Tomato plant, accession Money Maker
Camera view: tilt-top (135 deg); turntable rotation: 120 degrees
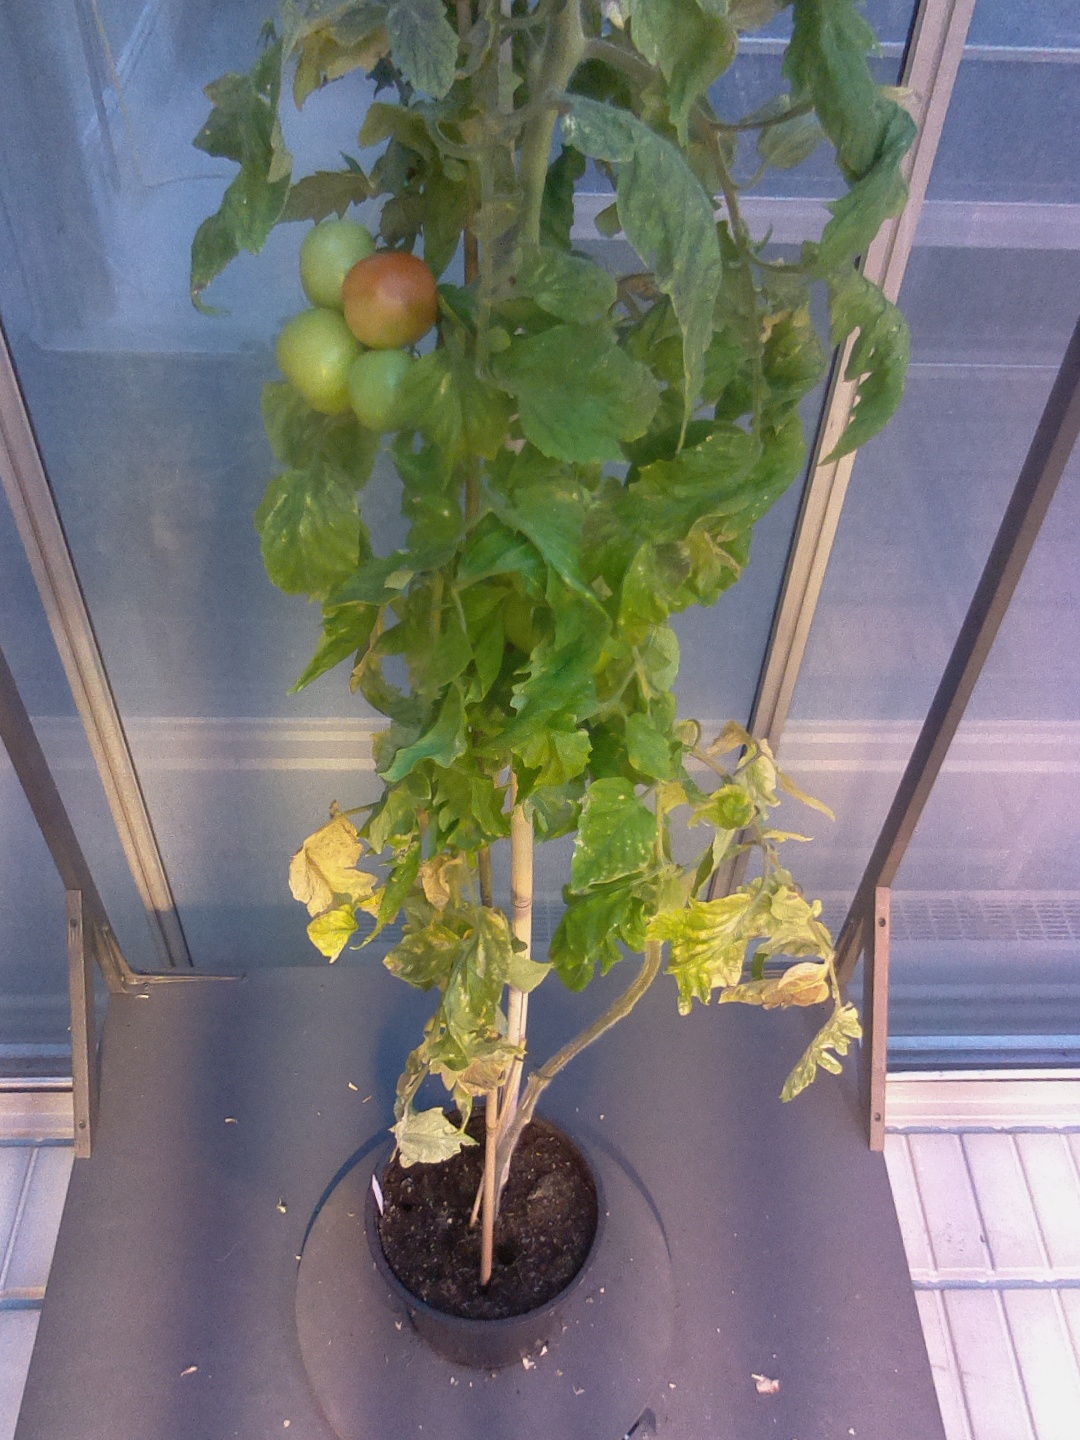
BBCH growth stage 80: fruits start showing typical ripe color (orange -> red)